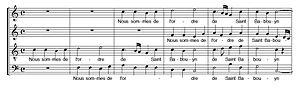
Loyset Compère, né dans le diocèse d'Arras ou le comté de Hainaut vers 1445, et mort le 16 août 1518 à Saint-Quentin, est un chantre, compositeur et ecclésiastique franco-flamand.